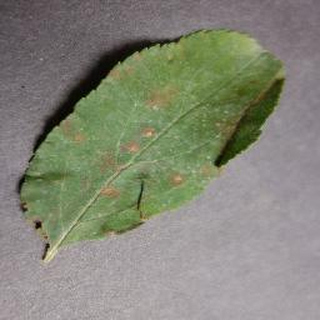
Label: apple_cedar_apple_rust